Torah study

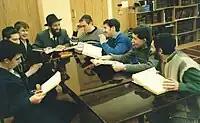
Rabbi and his students in Moscow, Russia

Torah study is counted among the 613 mitzvot (commandments), from the verse in Deuteronomy: "And you shall teach it to your children," upon which the Talmud comments that "Study is necessary in order to teach."